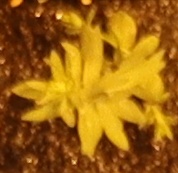
Label: Flax